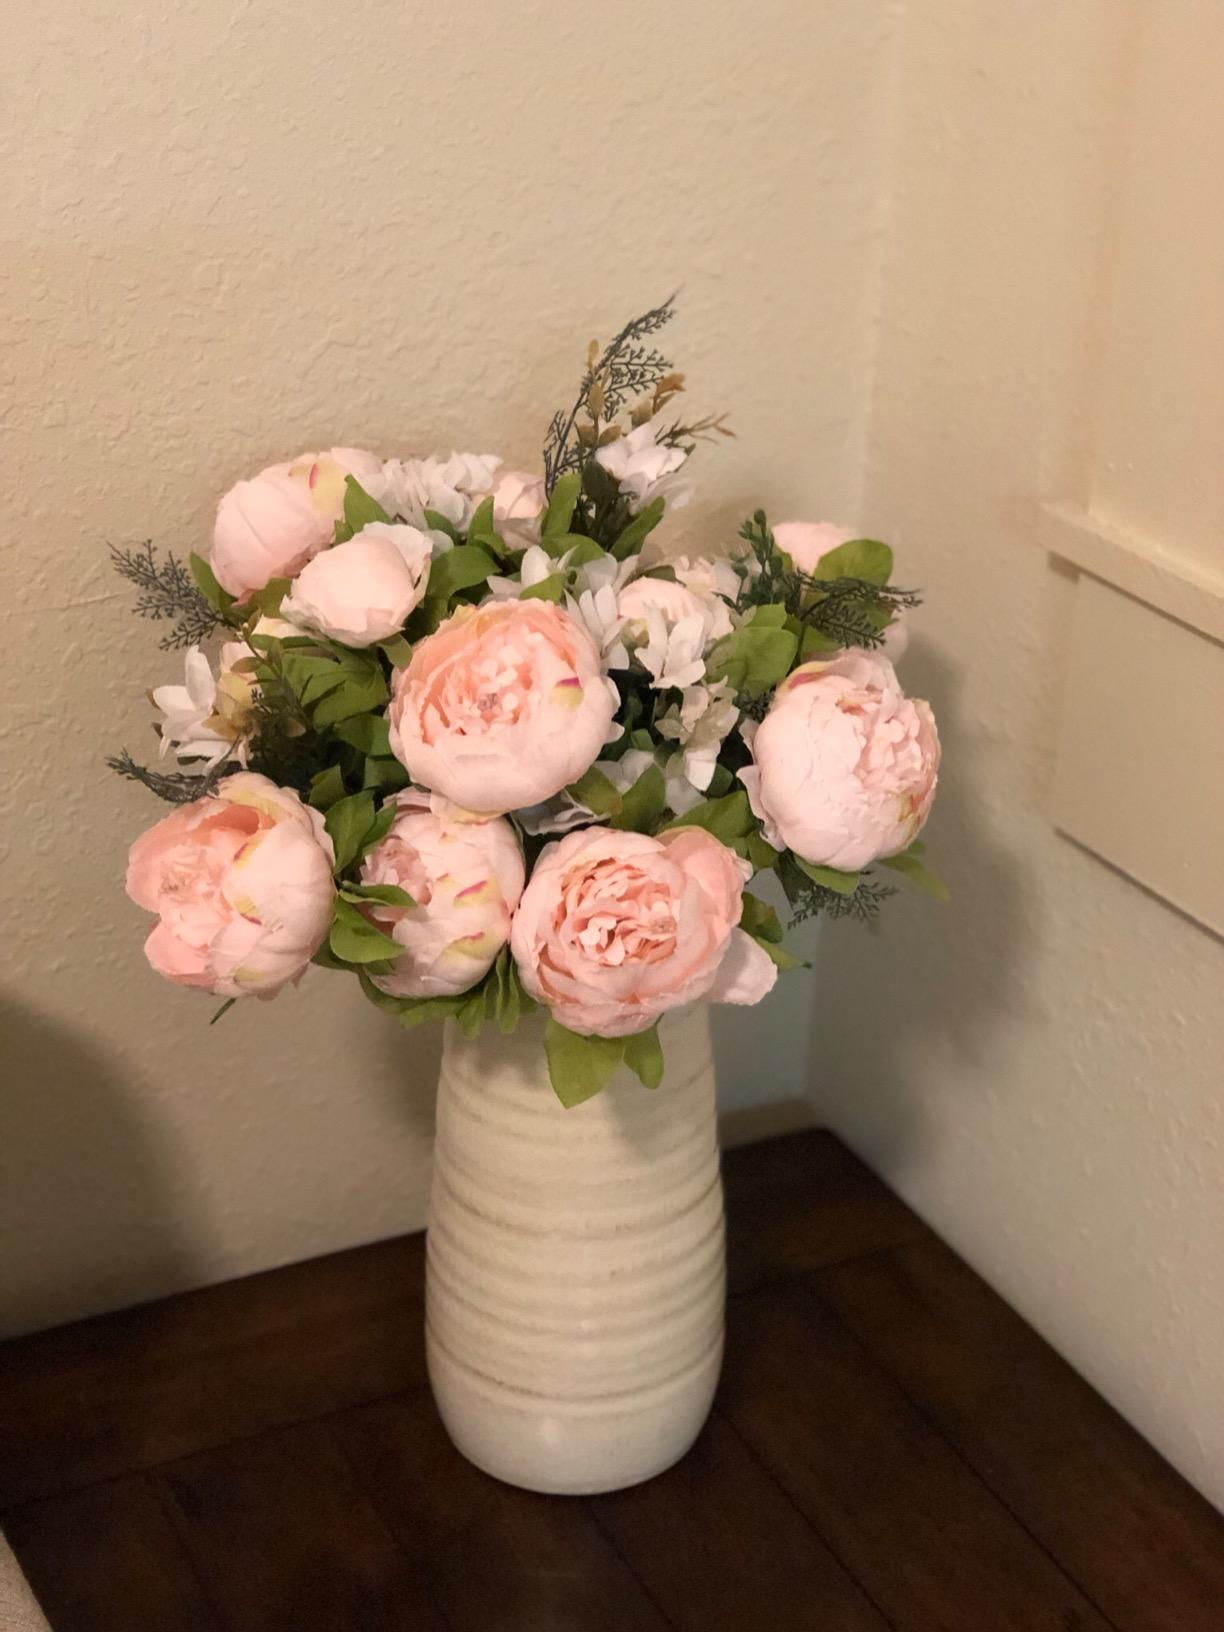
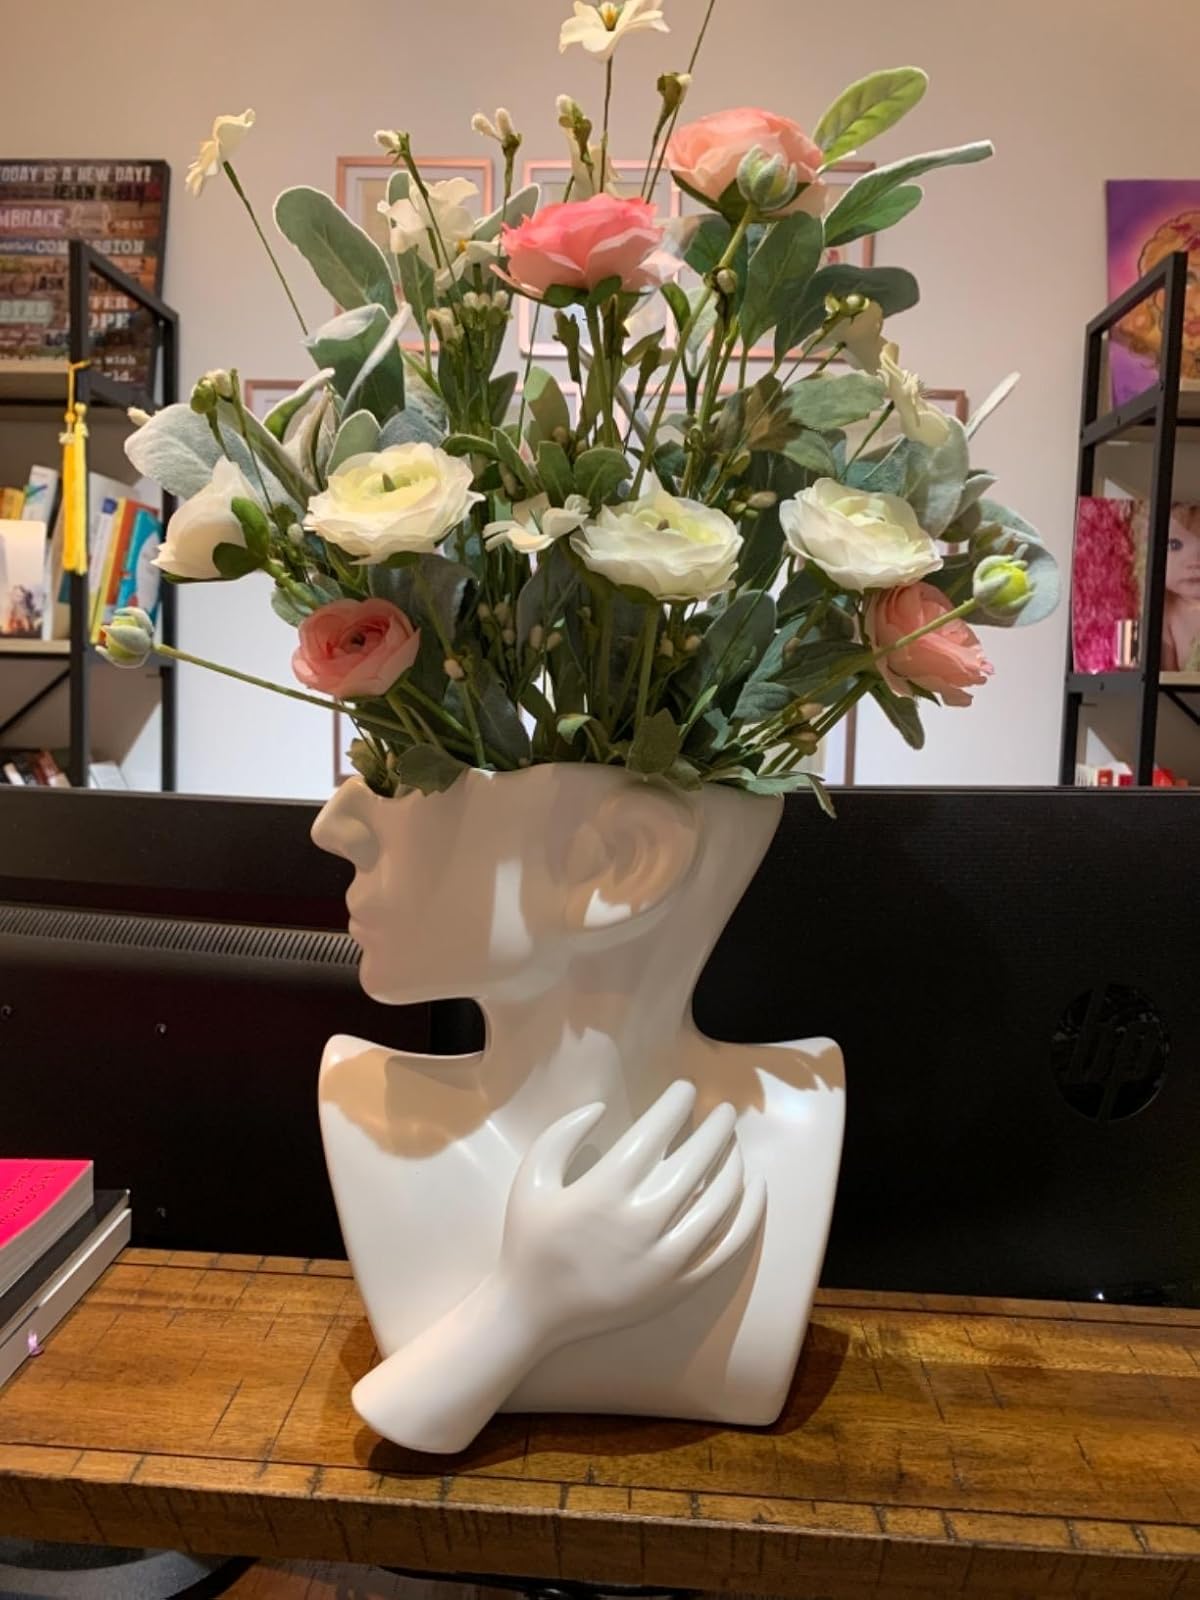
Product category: vase
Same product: no